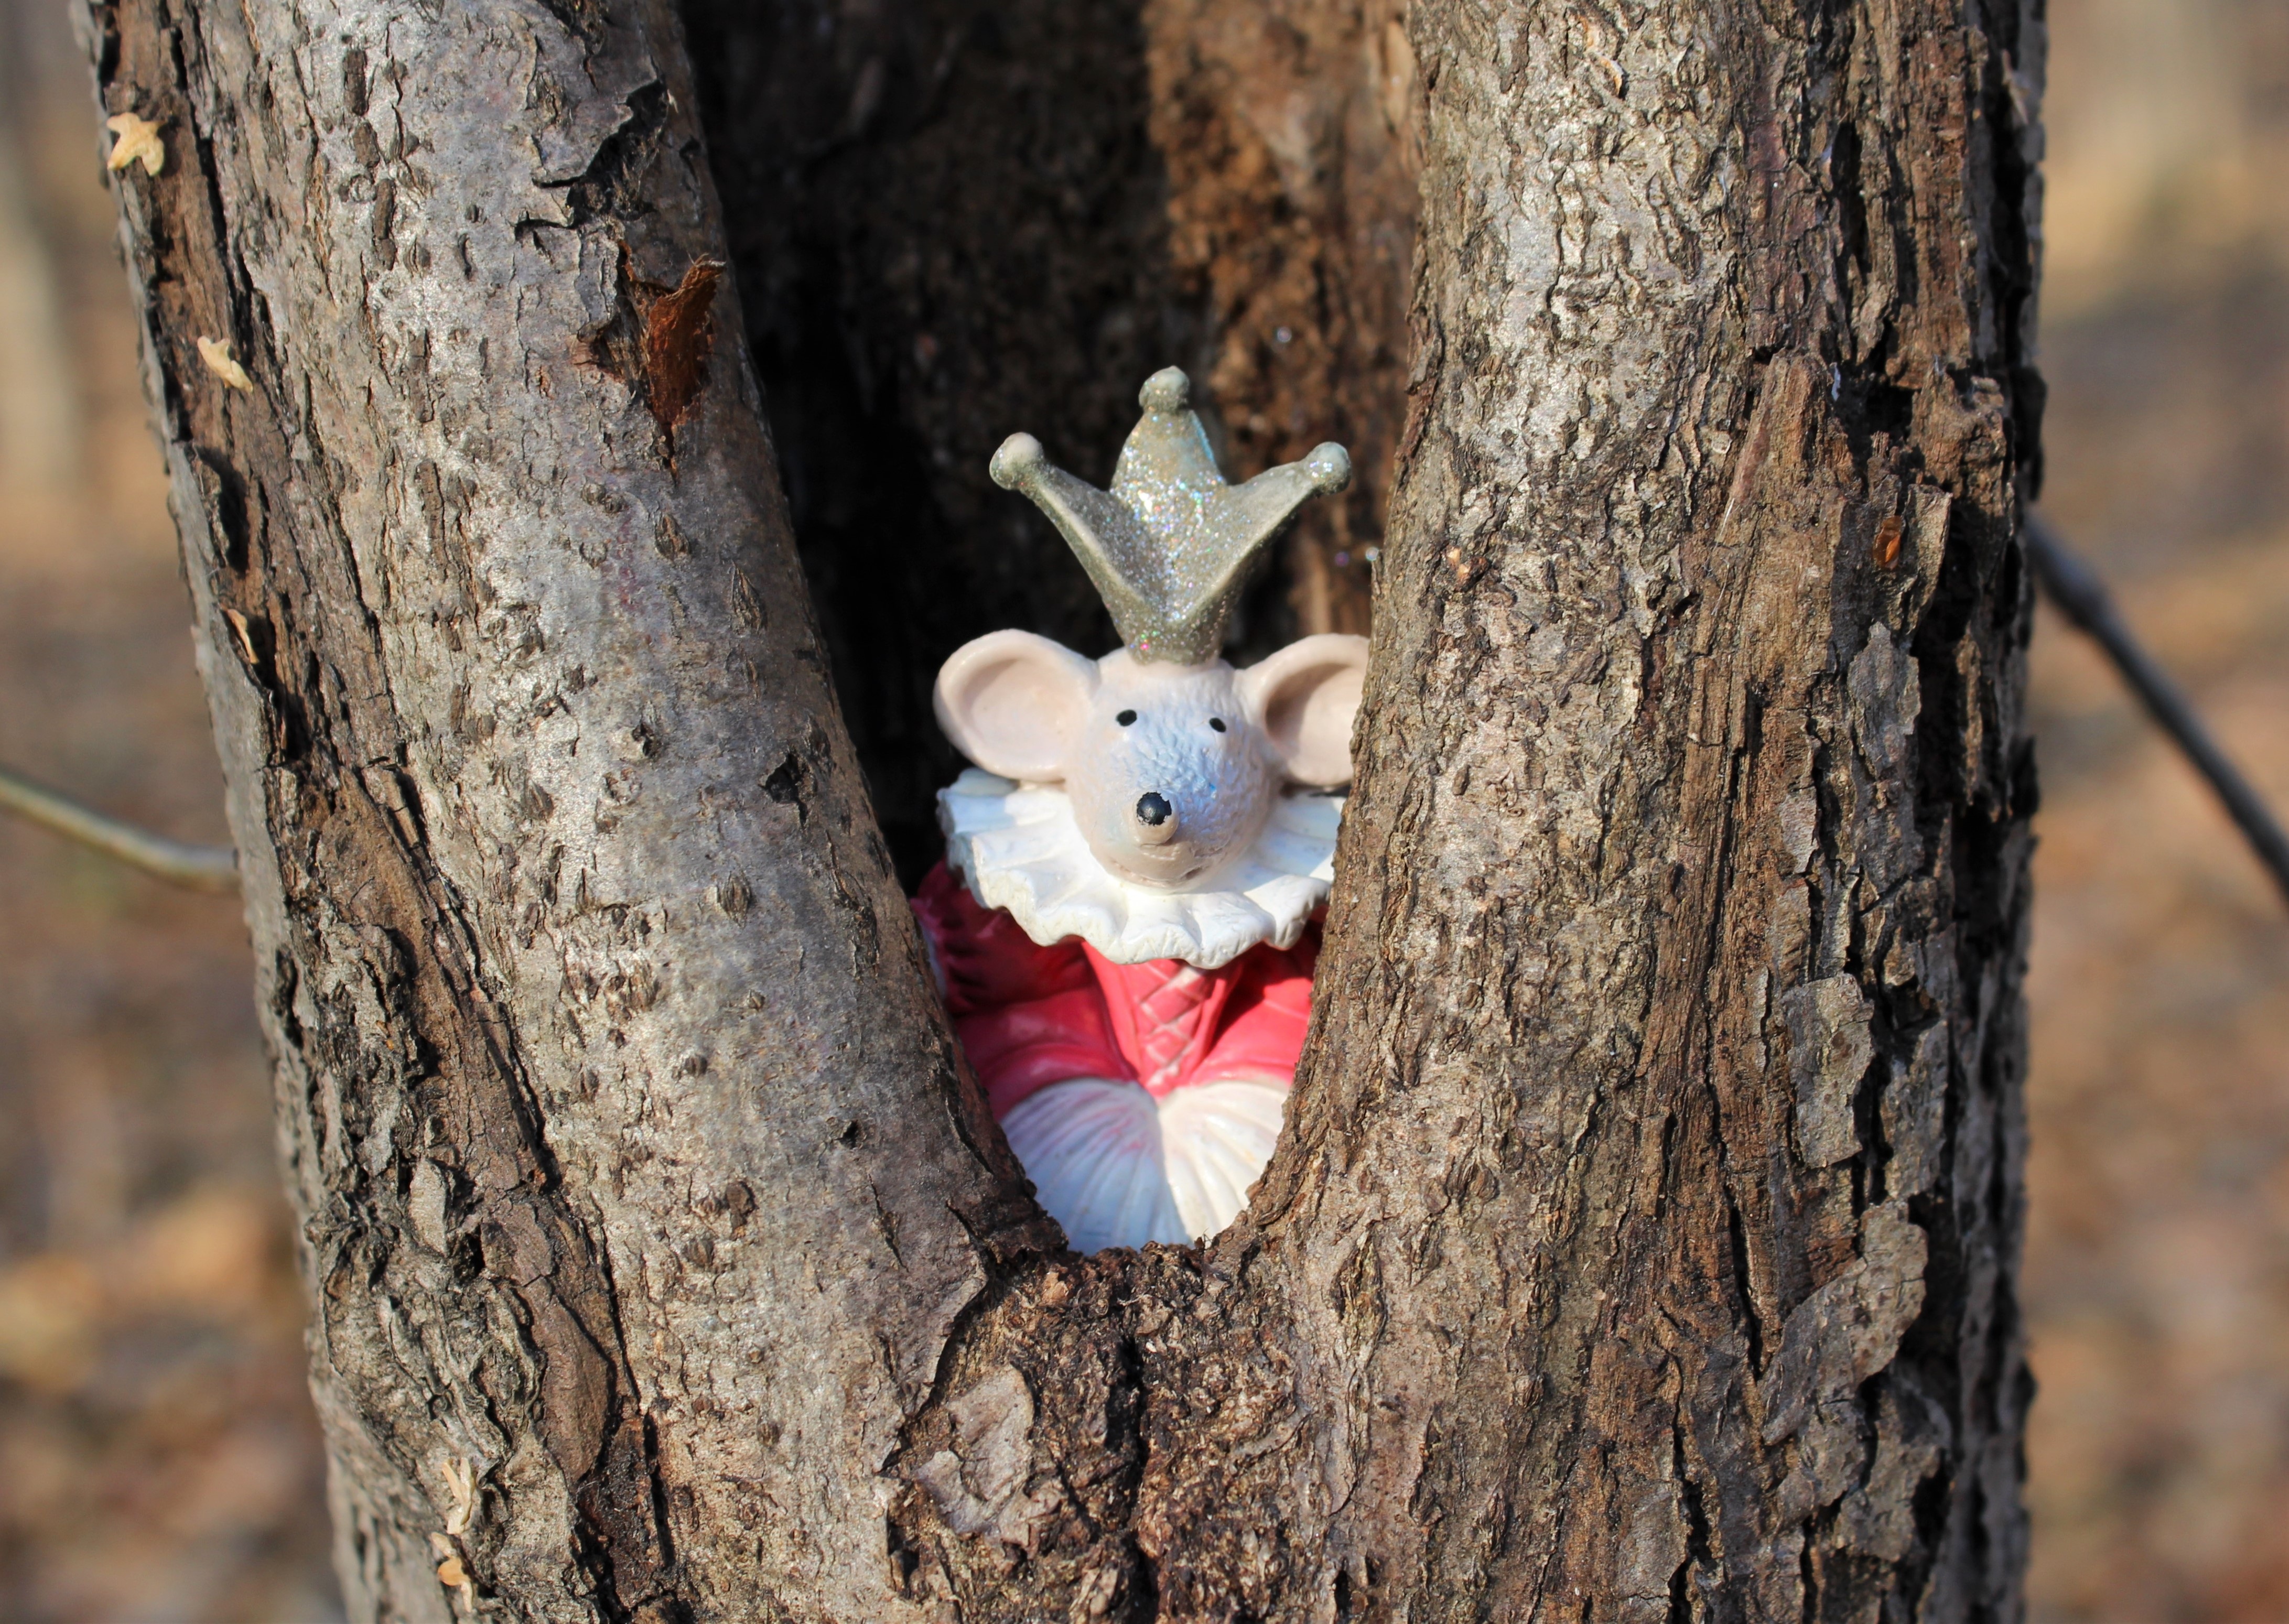
tree, nature, forest, branch, leaf, flower, mouse, cute, wildlife, spring, autumn, mammal, squirrel, rodent, season, fauna, crown, rat, grey, queen, hide, vertebrate, magic, story, wicked, pest, fairy, thief, slick, nora, hollow, nutcracker, peep, pry, woody plant, squeak